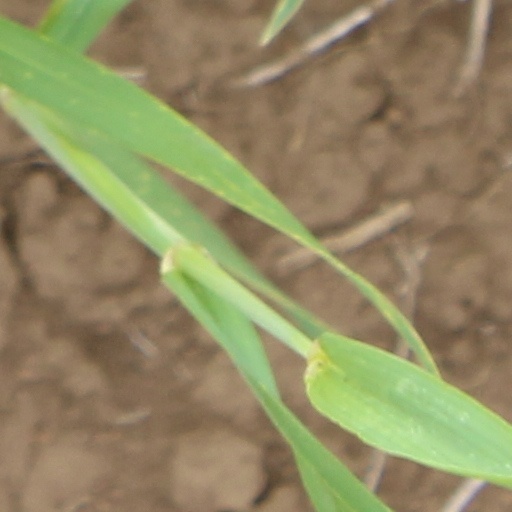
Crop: wheat